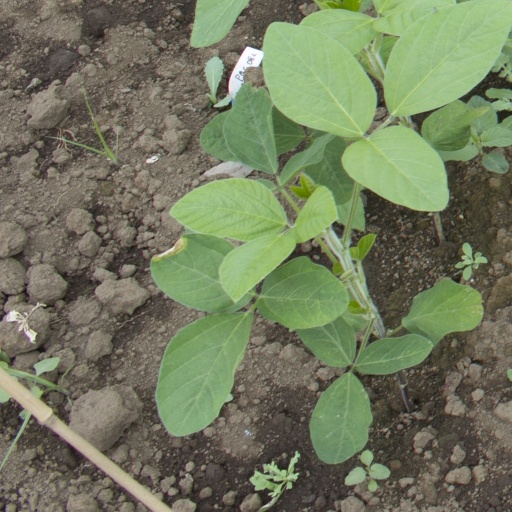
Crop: soybean